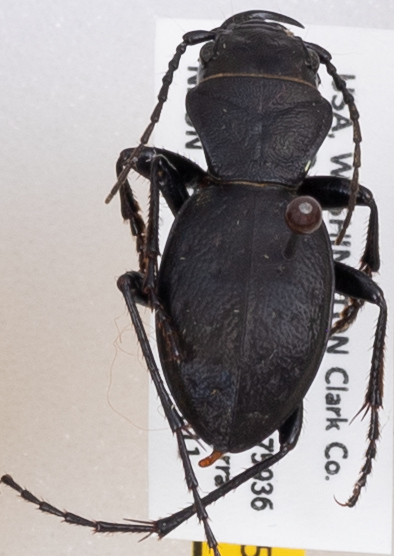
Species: Omus dejeanii
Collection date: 2019-06-11
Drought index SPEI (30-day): -0.572
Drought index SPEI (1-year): -2.09
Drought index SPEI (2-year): -2.09